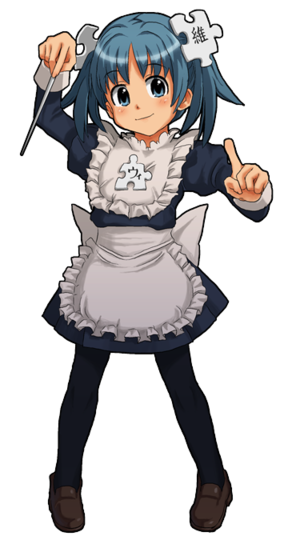
L'anthropomorphisme moe est une forme d'anthropomorphisme où des qualités moe sont attribuées à des objets, des concepts ou des phénomènes. Ces personnifications sont également caractérisées par leurs accessoires, rappelant leur origine avant anthropomorphisation. Les dessins de ces caractères permettent le cosplay, et cette forme d'anthropomorphisme est fréquente dans les sous-cultures otaku. À l'exception des kemonomimi, la plupart ont débuté par des essais d’amateurs, inspirés par des discussions sur des forums japonais tels que 2channel ou Futaba Channel, mais cette mode s’est répandue, les anime et mangas commerciaux les utilisant également.